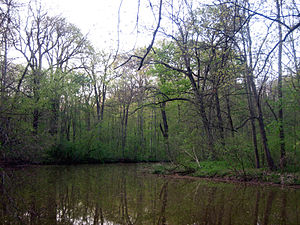
Pleiße
Pleiße
Pleiße er en flod i de tyske delstater Sachsen og Thüringen i Tyskland og en af bifloderne til Weiße Elster fra venstre med en længde på 90 km. Den har sit udspring sydvest for Zwickau ved Ebersbrunn, og løber gennem Werdau, Crimmitschau, Altenburg og andre byer i Sachsen og Thüringen, før før den munder ud i Weiße Elster i Leipzig.